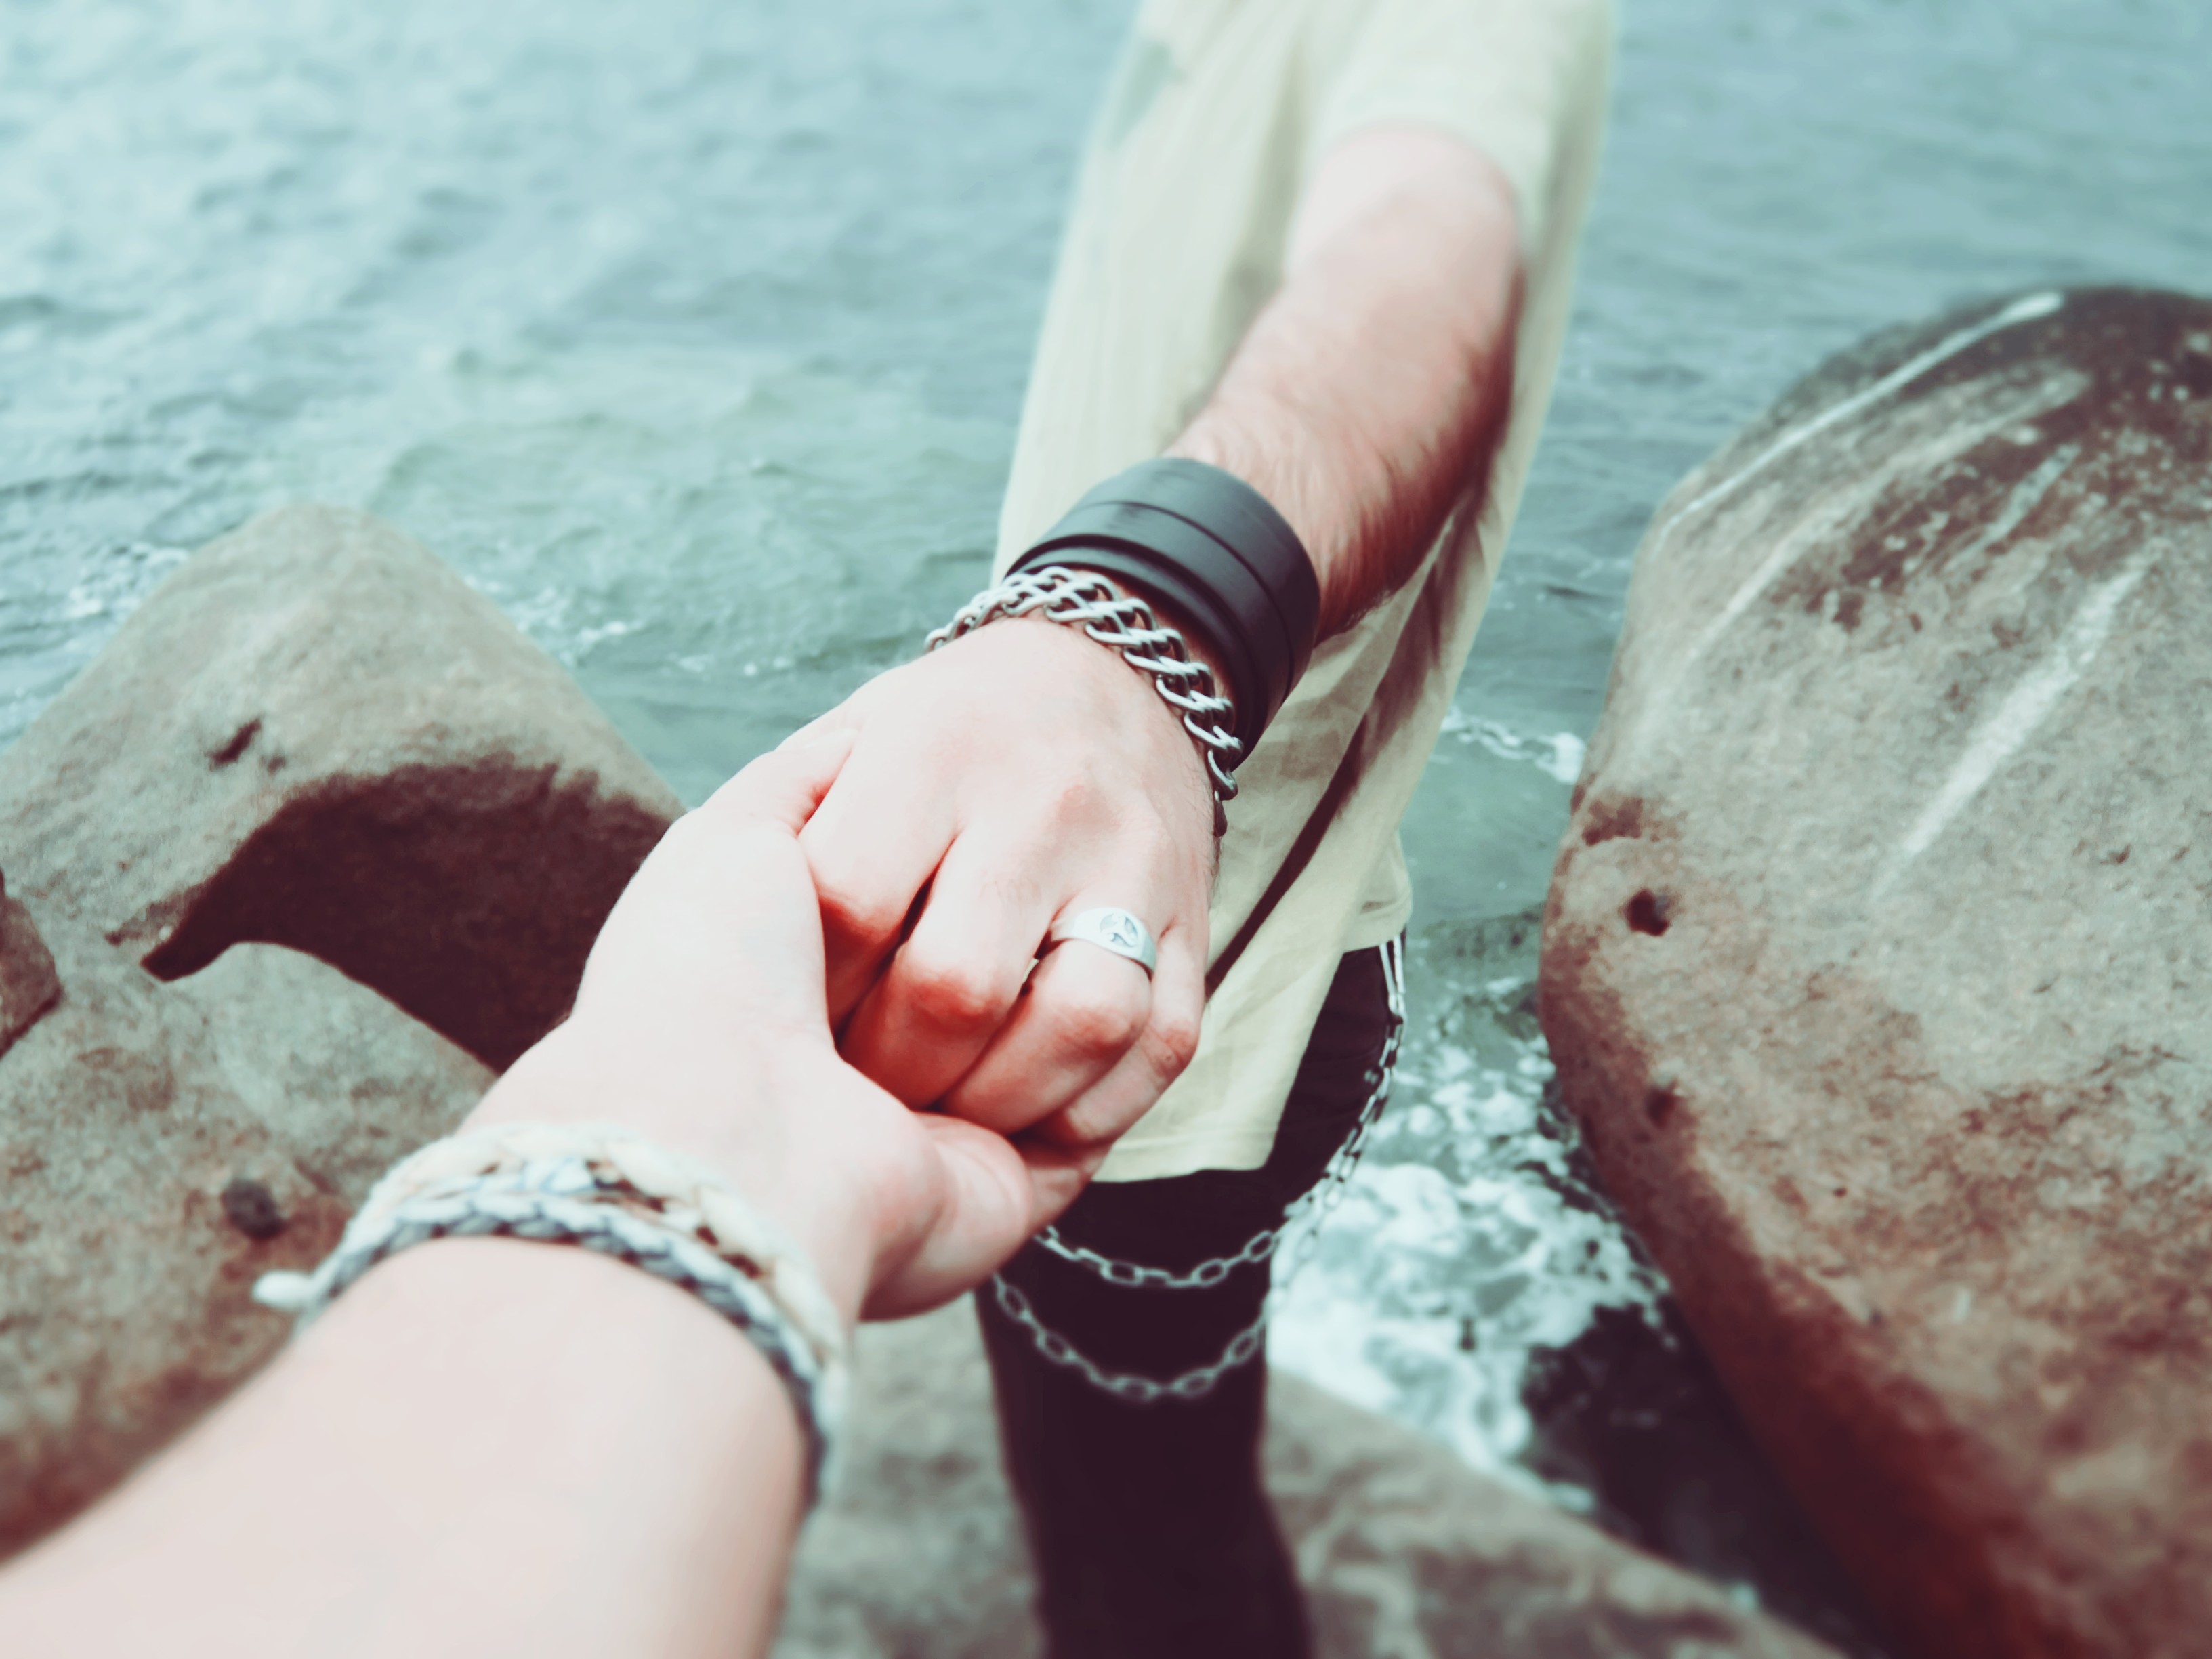
hand, people, girl, woman, photography, leg, love, finger, spring, red, couple, child, friendship, together, holding hands, close up, help, hands, skin, beauty, trust, handshake, support